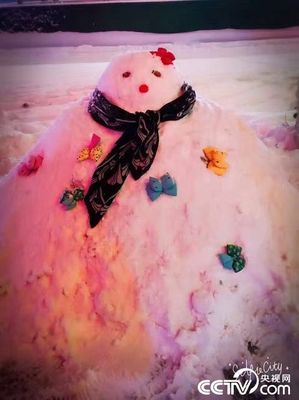
Weather: snow or frosty